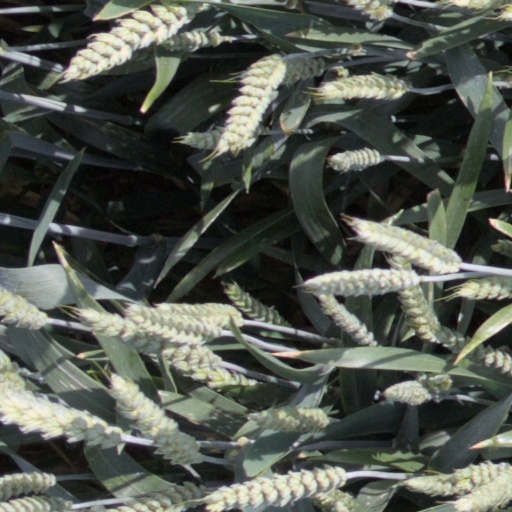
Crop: wheat